History of Dreamworld

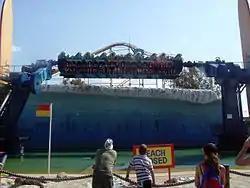
The Wipeout in 2006

On 26 December 1993, Dreamworld opened its tenth themed area, Ocean Parade. The area took over the northern portion of the existing Country Fair themed area. Ocean Parade's flagship attraction was the $6 million Wipeout. The ride was the world's first Vekoma Wakiki Wave Super Flip – a ride similar to a traditional Top Spin. The Roulette was rethemed to become the Stingray and relocated to a new location at the same time.